International Olympic Committee

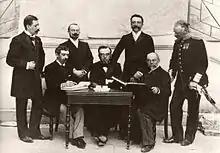
The first IOC, at the 1896 Athens Games From left to right, standing: Gebhardt (Germany), Guth-Jarkovsky (Bohemia), Kemeny (Hungary), Balck (Sweden); seated : Coubertin (France), Vikelas (Greece & chairman), Butovsky (Russia)

The number of all serving IOC members may not exceed 115. When named they became IOC members in their respective countries rather than representatives of their respective countries to the IOC.